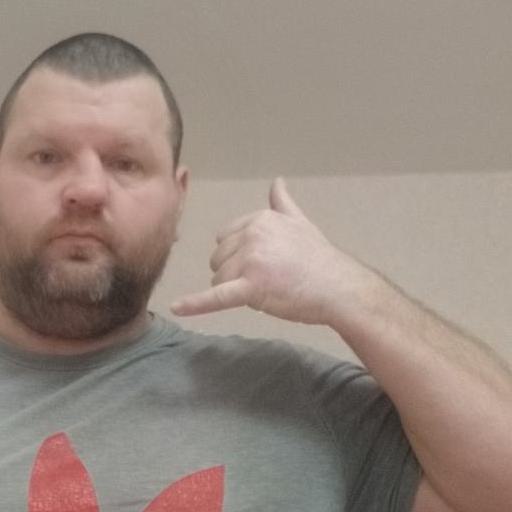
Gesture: call